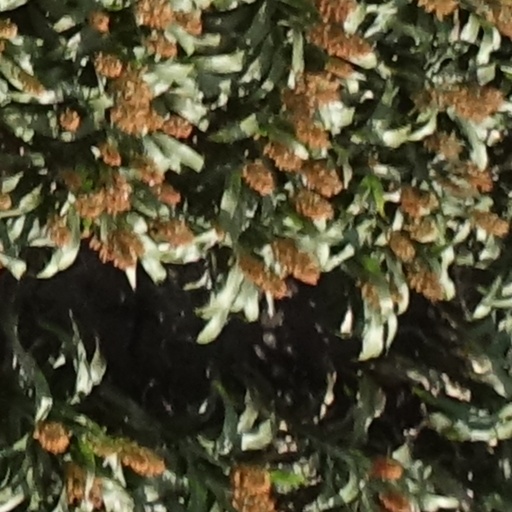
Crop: sorghum